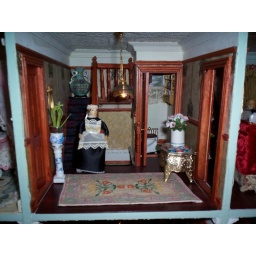
The made is an ebay buy. The small table under the flowers is actually a jewellry box